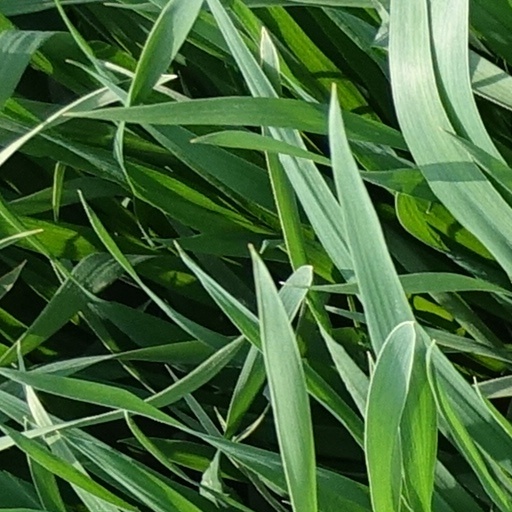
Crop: wheat